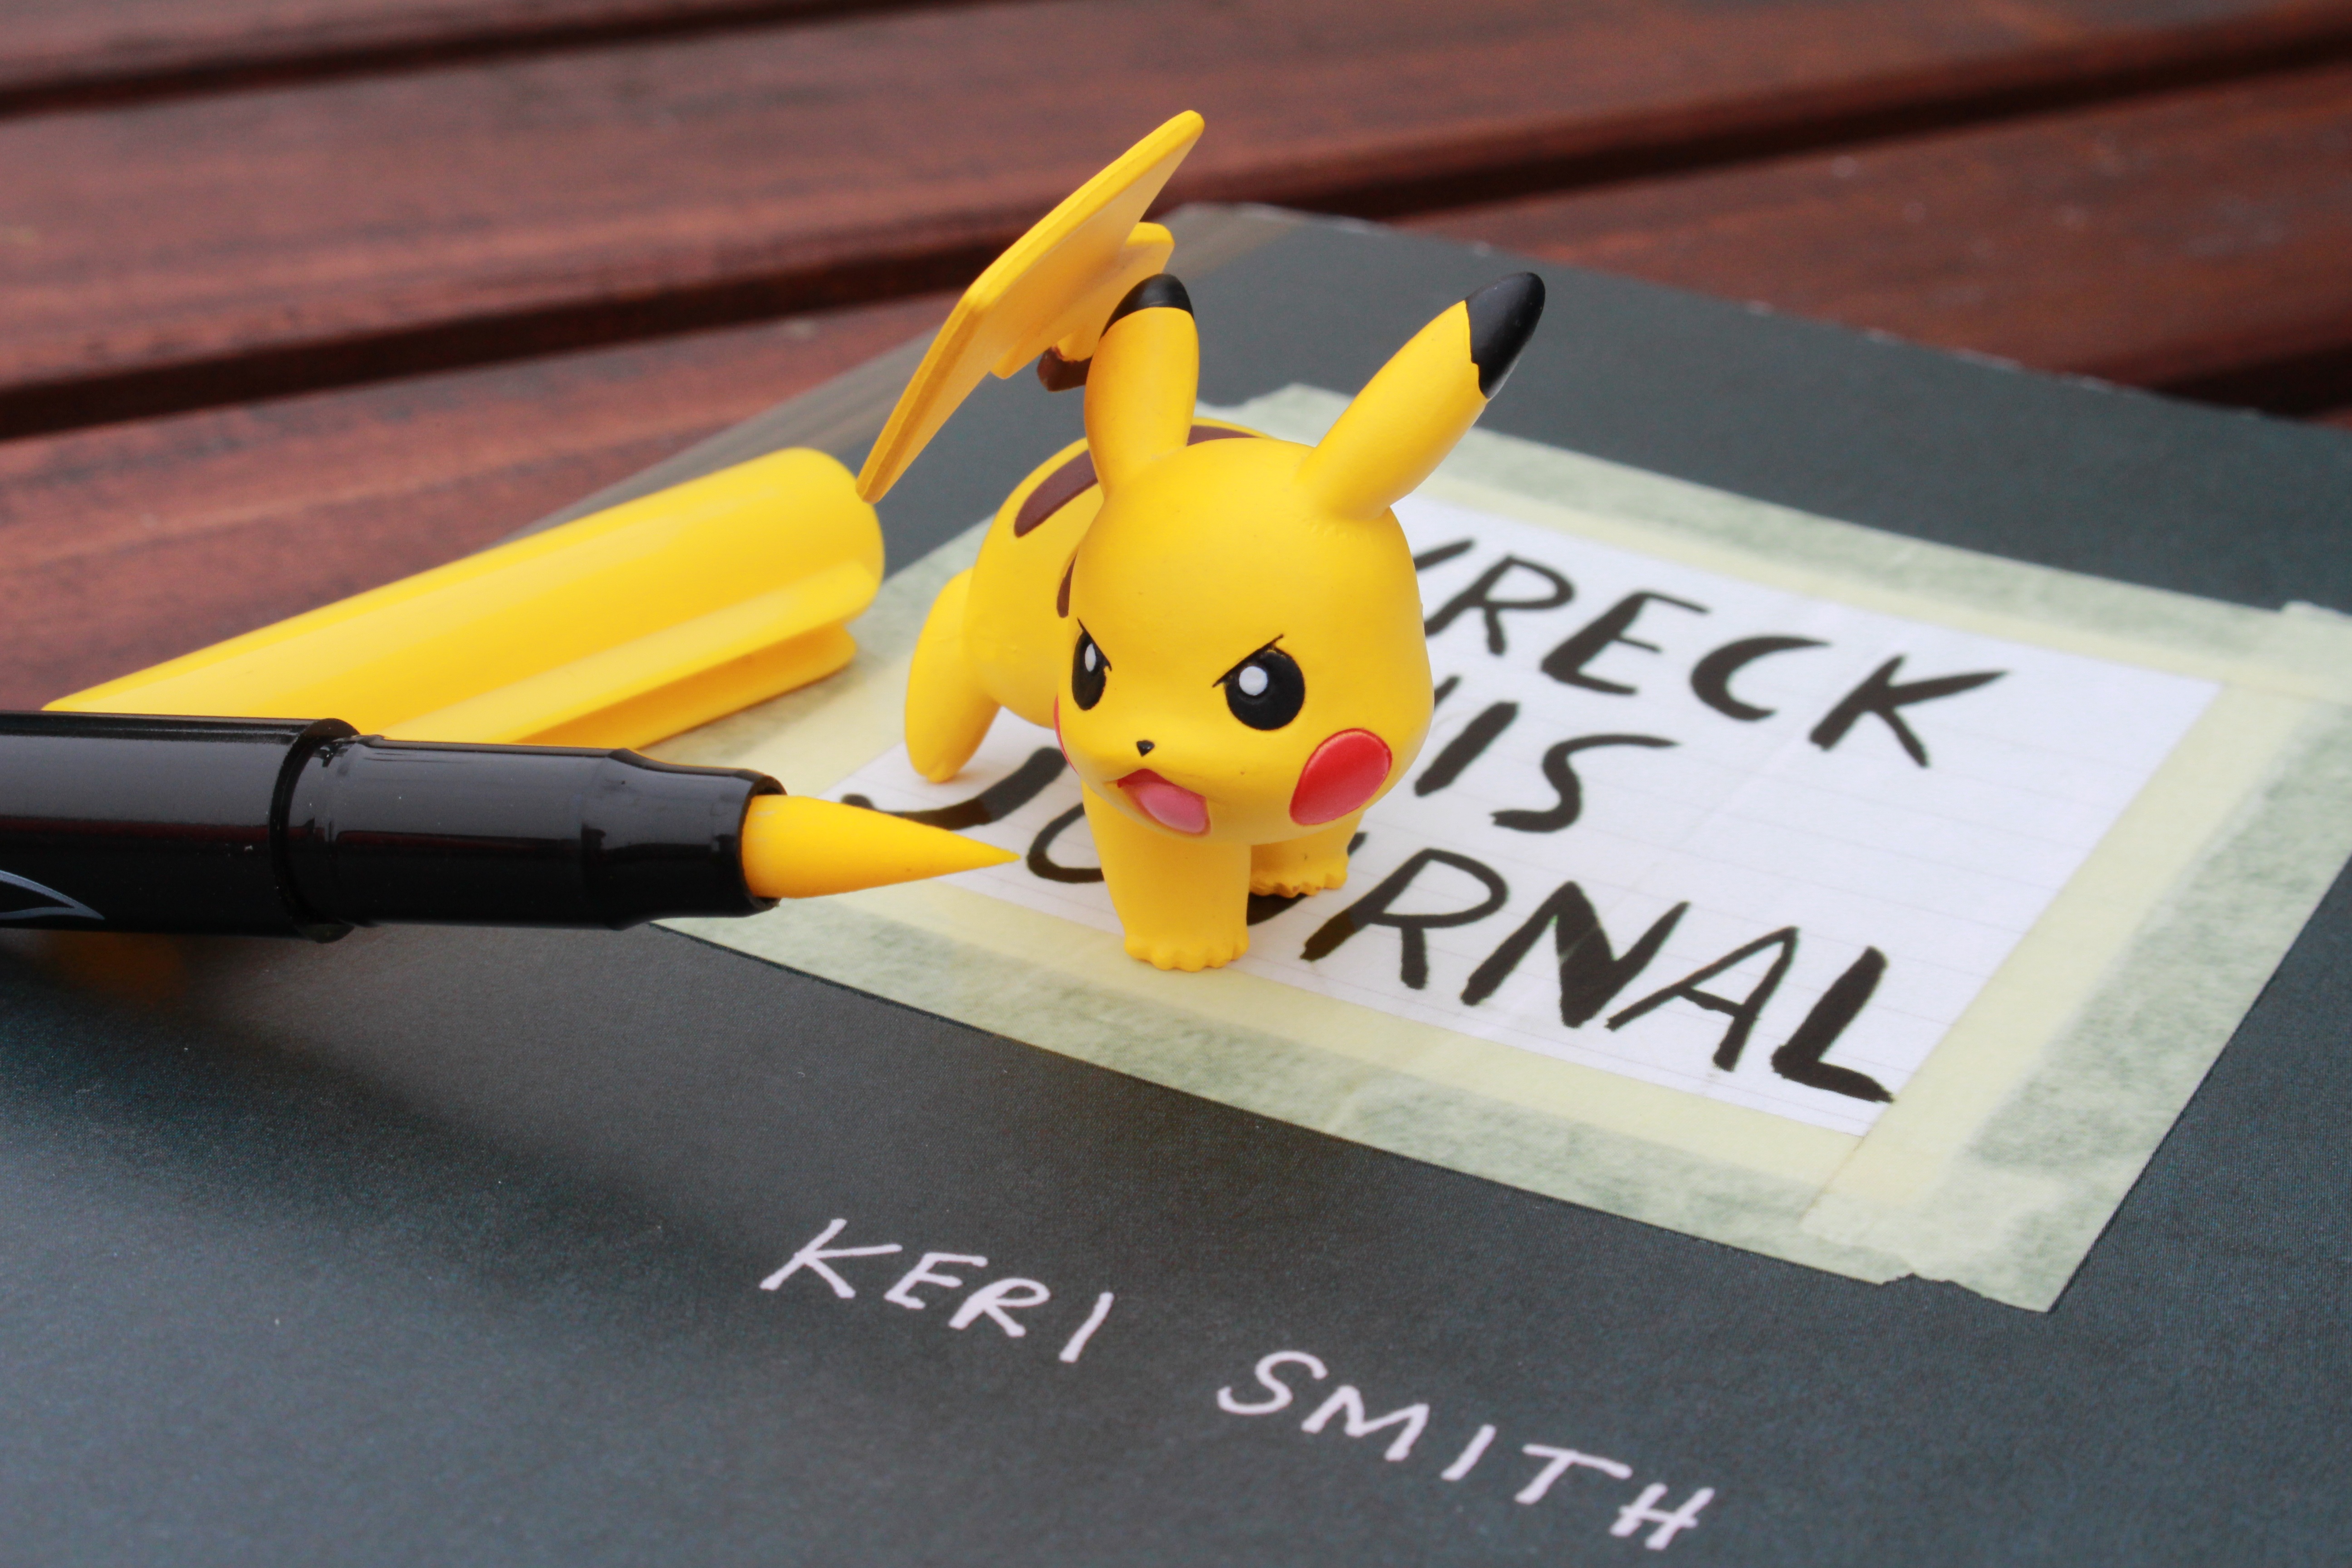
writing, yellow, japan, toy, pokemon, pikachu, derivatives, wreck this jounal